Ferroalloy

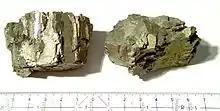
Ferrovanadium chunks

In 2008, China, Russia (12,000 t) and South Africa (17,000 t) accounted for 98% of world vanadium mine production. In these three countries, vanadium was primarily recovered from titanium-bearing magnetite ore processed to produce pig iron. The process entails aluminothermic reduction of vanadium(V) oxide, aluminium (as oxide getter), and scrap iron. This produces a slag containing 20% to 24% vanadium pentoxide, which can be further processed to ferrovanadium containing 40% to 50% vanadium. Of the 5,090 t of vanadium consumed in the United States in 2008, 84% came from ferrovanadium and nearly all of it (99%) went into steel manufacturing.